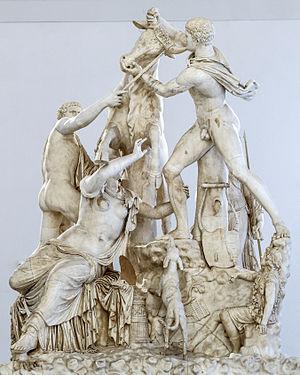
Le supplice de Dircé. Copie romaine de l'époque impériale d'après un original grec de la période hellénistique ancienne.
La collection Farnèse est une collection d’œuvres d’art créée lors de la Renaissance de par la volonté d’Alexandre Farnèse, et qui, à partir de 1543, a commencé à collectionner et à commissionner les œuvres d’art aux plus grands artistes de l’époque.
Le musée archéologique national de Naples est un musée principalement consacré à l'antiquité classique qui rassemble une des plus riches collections gréco-romaines existant au monde. Il est considéré comme l'un des plus importants musées archéologiques du monde, voire le plus important en termes d'histoire romaine. Sa surface d'exposition totale est de 12 650 m².
L'Atrium Libertatis est un édifice de la Rome antique situé entre le Forum Romain et le Champ de Mars qui sert de siège central pour les archives des censeurs. Reconstruit à la fin du Iᵉʳ siècle av. J.-C., il devient un centre culturel, comprenant la première bibliothèque publique de Rome et une basilique. L'Atrium Libertatis disparaît lors des grands travaux d'arasement de l'ensellement entre le Quirinal et le Capitole qui prépare la construction du forum de Trajan. Une partie de la basilique Ulpia hérite de ses fonctions et a pu conserver son nom en souvenir.